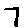
Label: 7